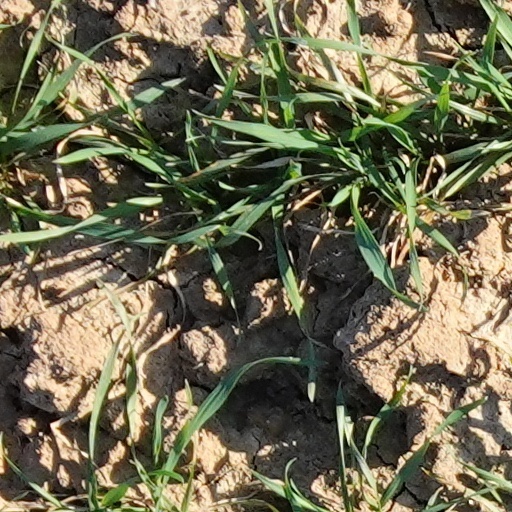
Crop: wheat